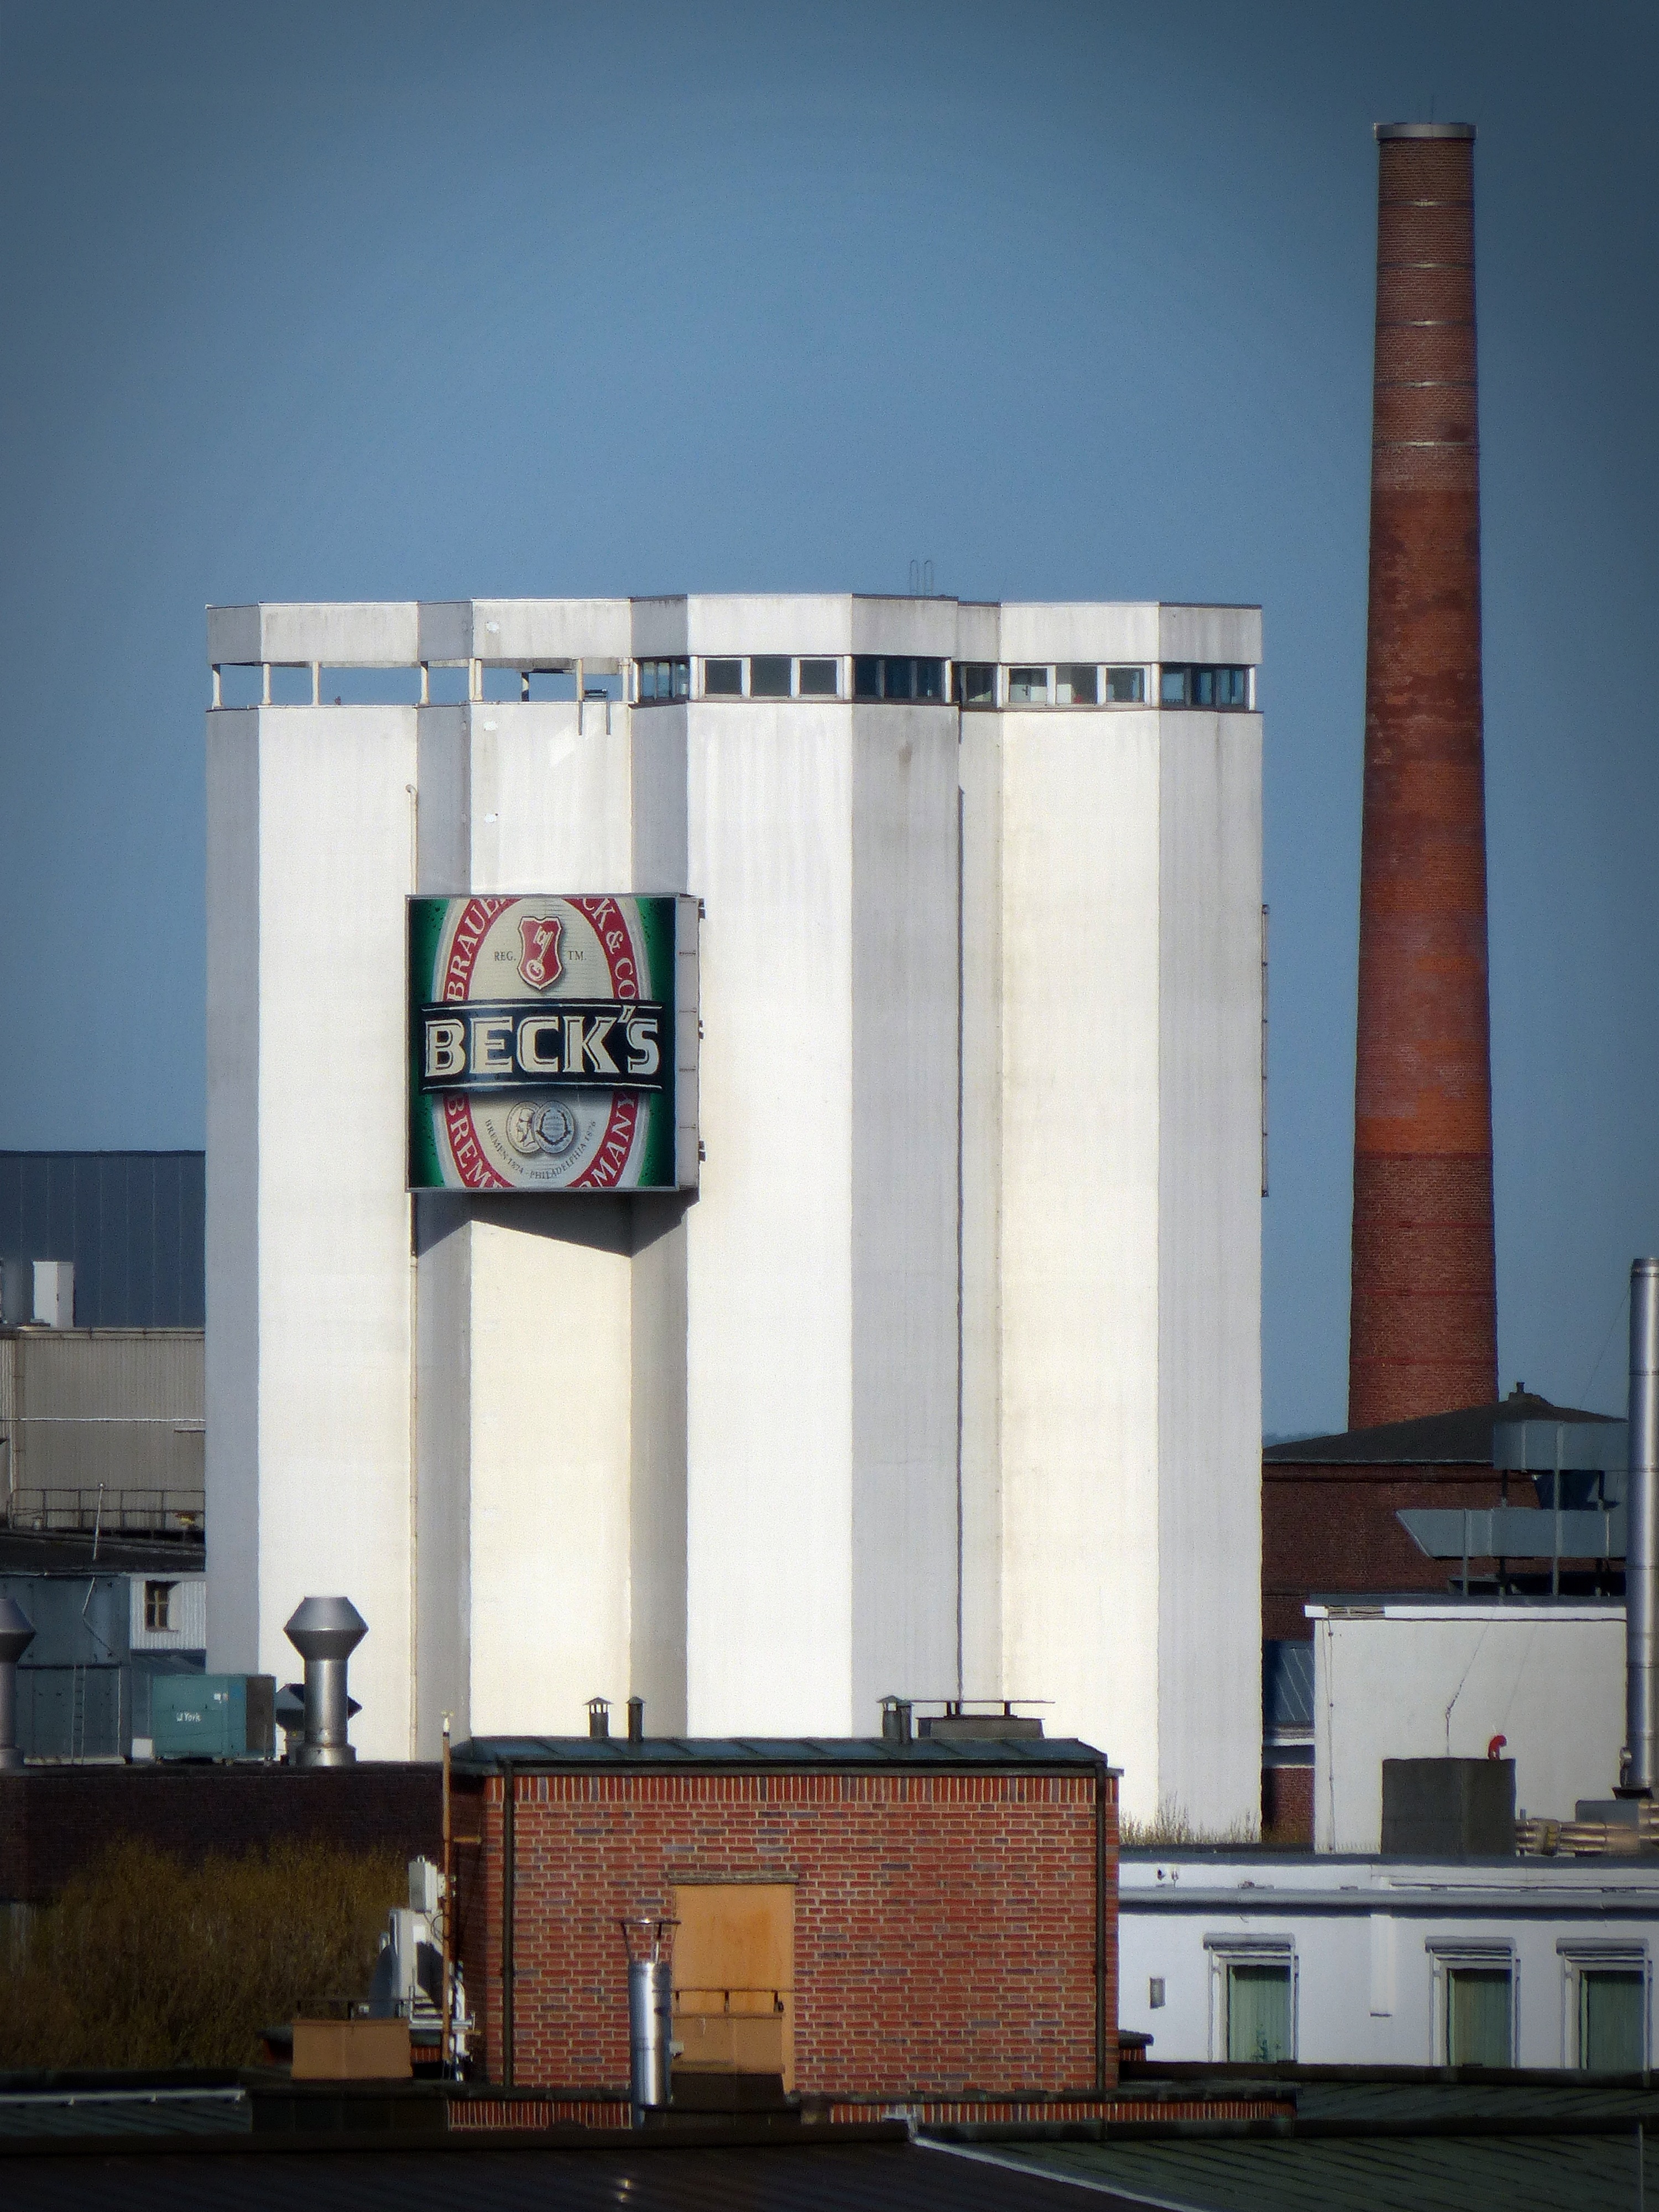
architecture, structure, advertising, chimney, facade, industry, beer, brewery, high chimney, becks, brewery plant, brewery tower, brewery chimney